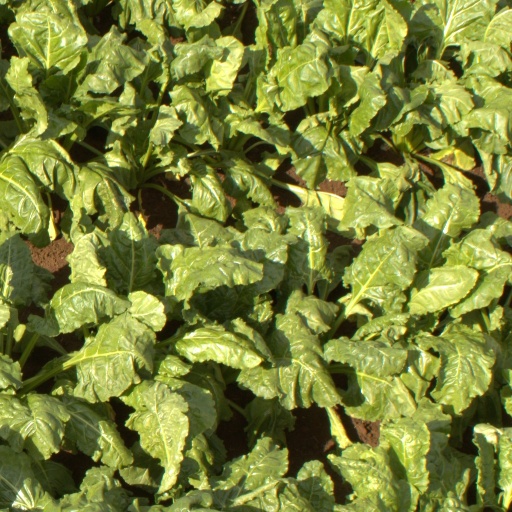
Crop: sugar beet